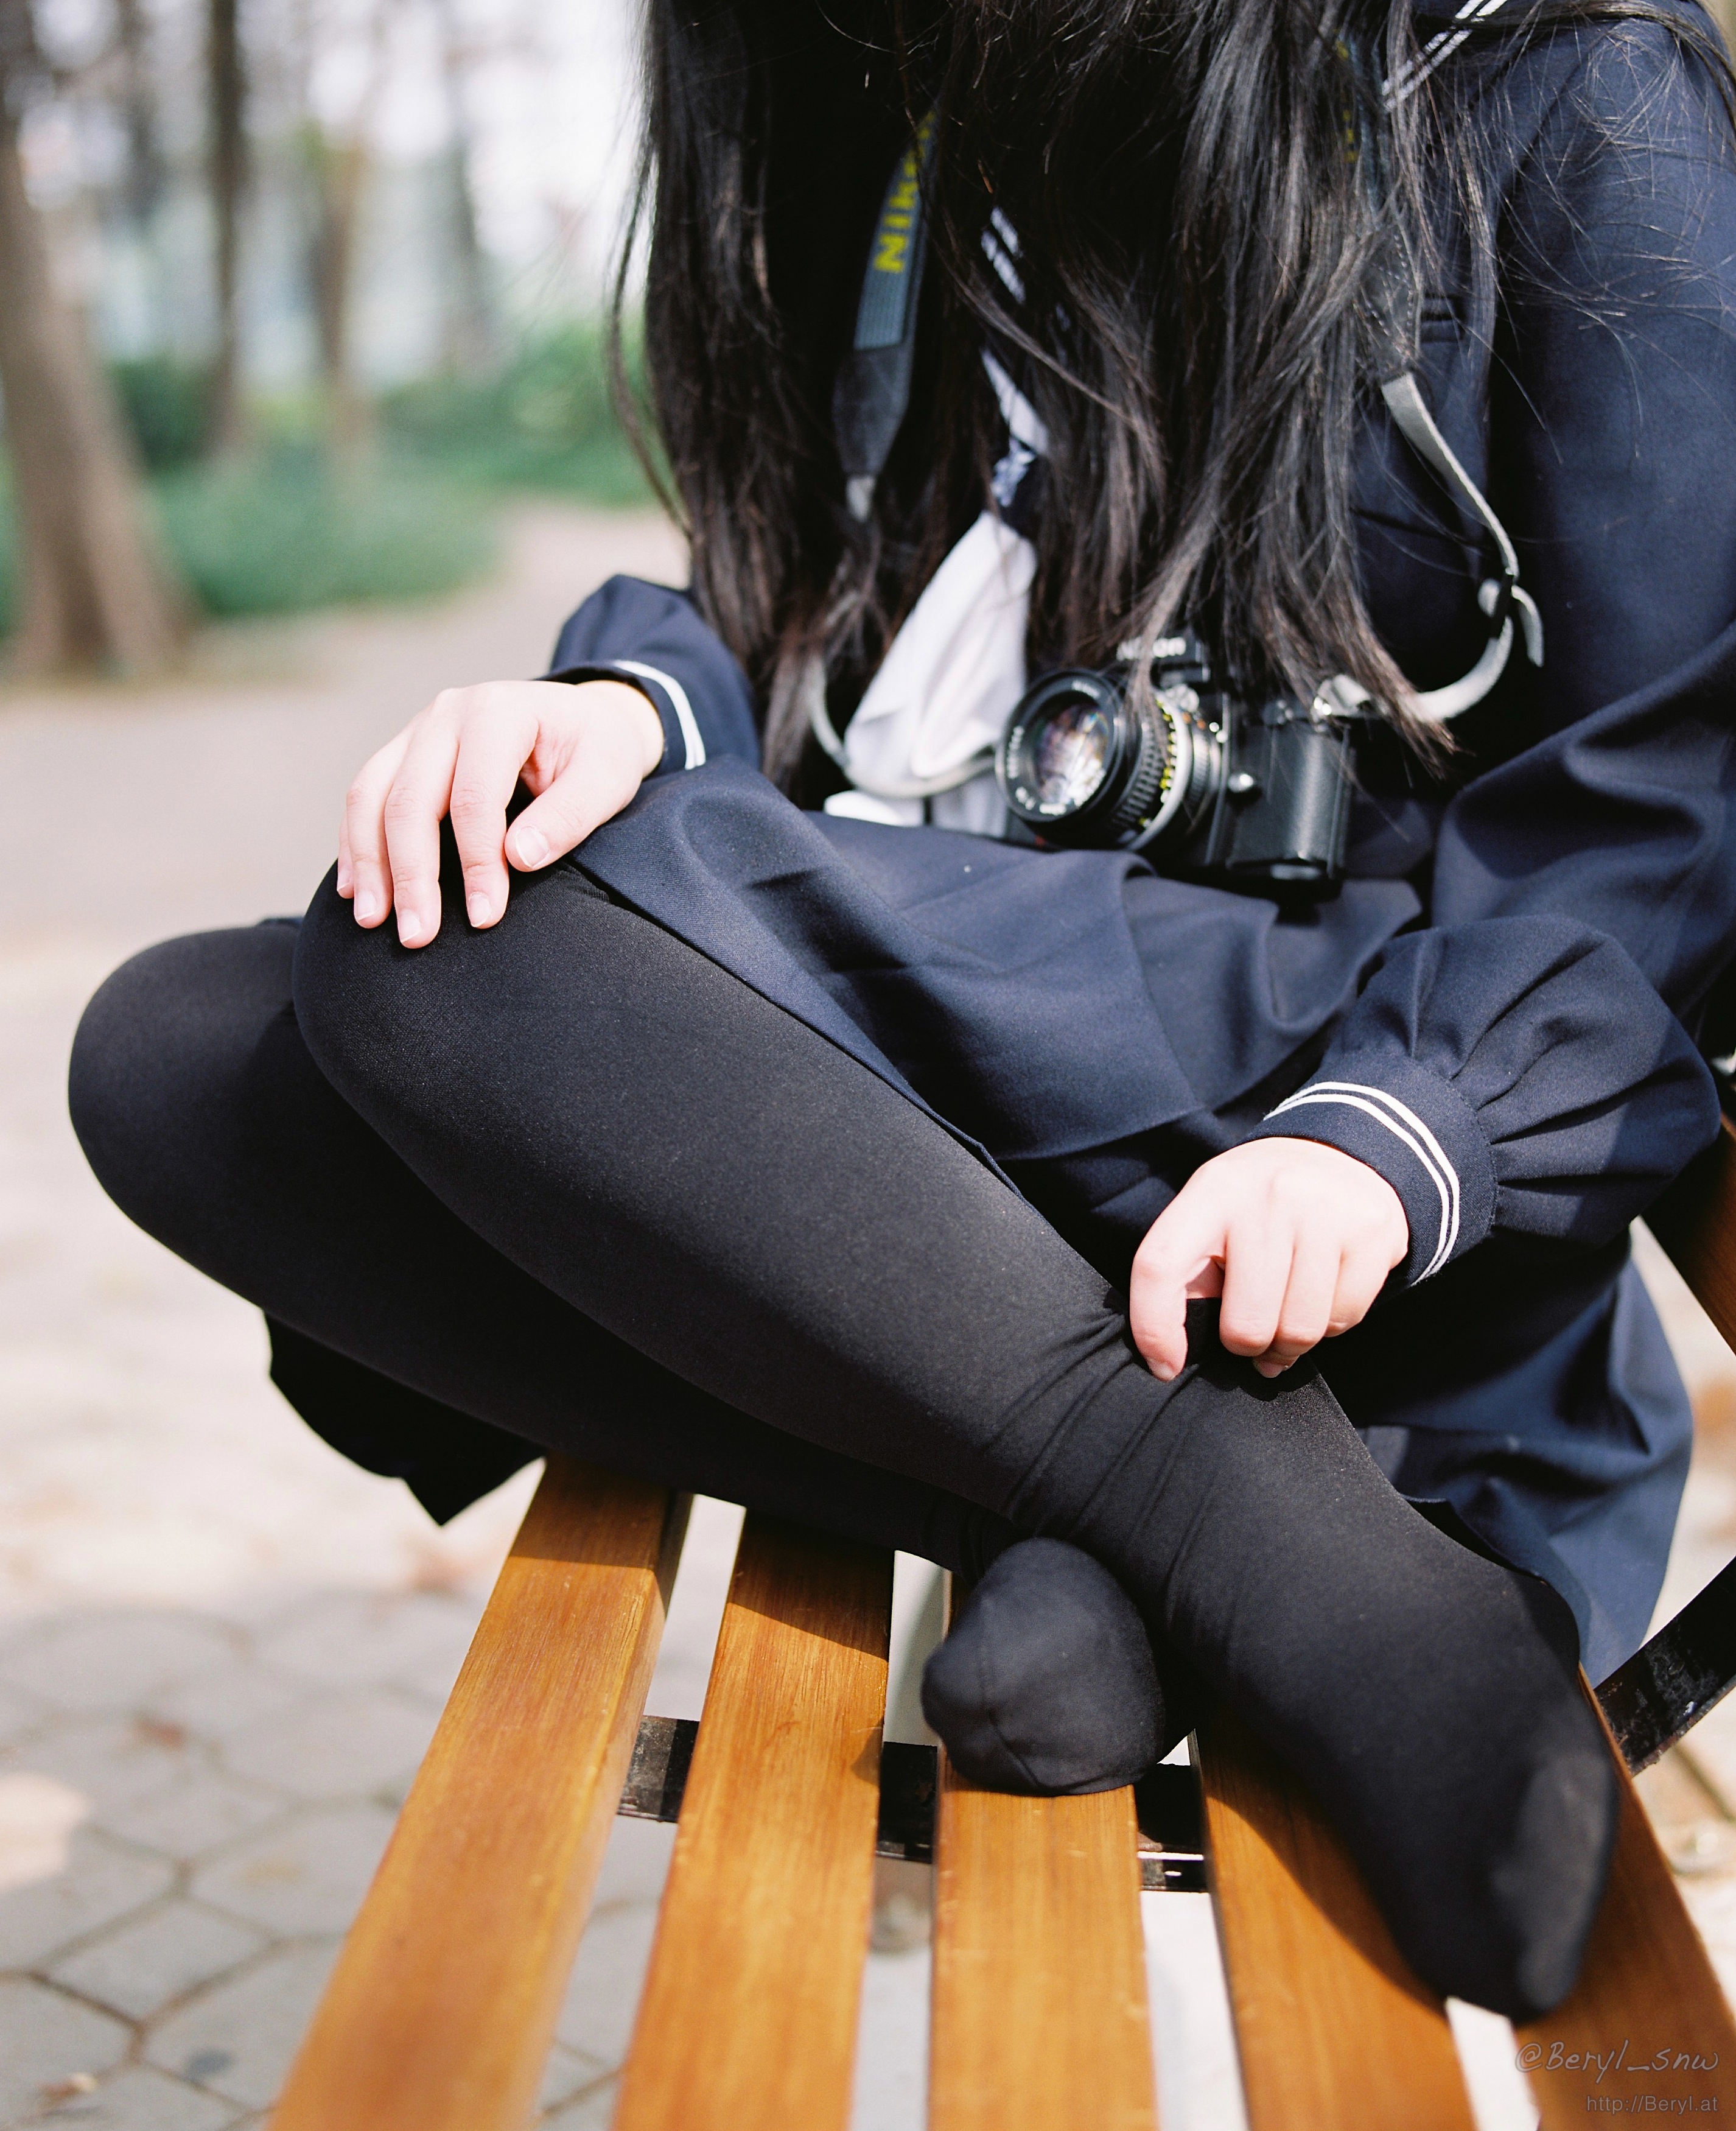
hand, winter, girl, white, leather, camera, feet, cute, film, fujifilm, leg, portrait, youth, foot, sitting, park, nikon, clothing, black, lady, outerwear, hairstyle, human body, f35, legs, glasses, darkblue, footwear, faceless, uniform, school, 120, 90mm, body, longhair, socks, tights, pantyhose, schoolgirl, schooluniform, mamiya, 6x7, mediumformat, sailor, teen, highschool, f3, opaque, rb67, pro160ns, photo shoot, fashion accessory, human positions